Answer in natural language. Estimate the real world distances between objects in the image. Which object is closer to black dresser with multiple drawers, artistic colourful white paper drawing scenario or Window? Choose between the following options: Window or artistic colourful white paper drawing scenario
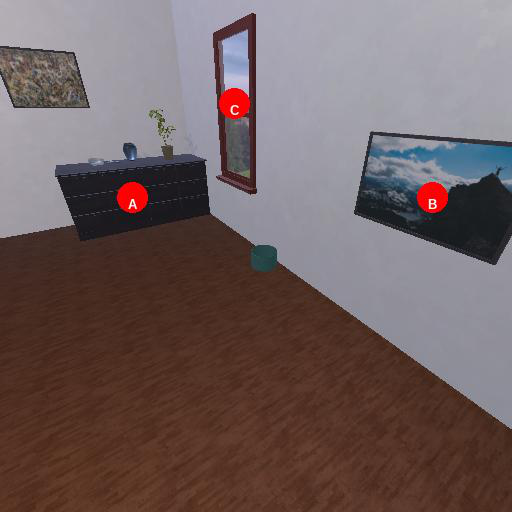
<answer>Window</answer>